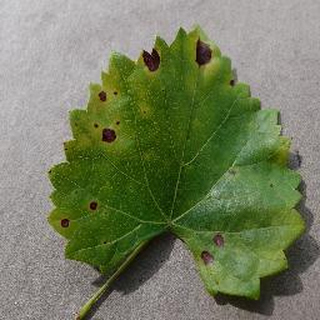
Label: grape_black_rot